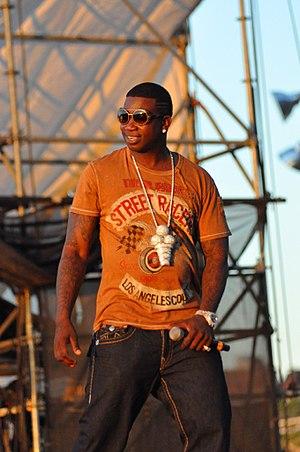
Radric Davis, dit Gucci Mane, est un rappeur américain, né le 12 février 1980 à Birmingham, en Alabama. Il est aussi le directeur général des labels So Icey Entertainment et 1017 BrickSquad Entertainement. En 2005, il perce dans la scène musicale hip-hop avec la publication de son premier album indépendant Trap House, qui suit de son deuxième et troisième albums Hard to Kill et Trap-A-Thon en 2006. Son quatrième album indépendant, Back to the Trap House, est publié en 2007.